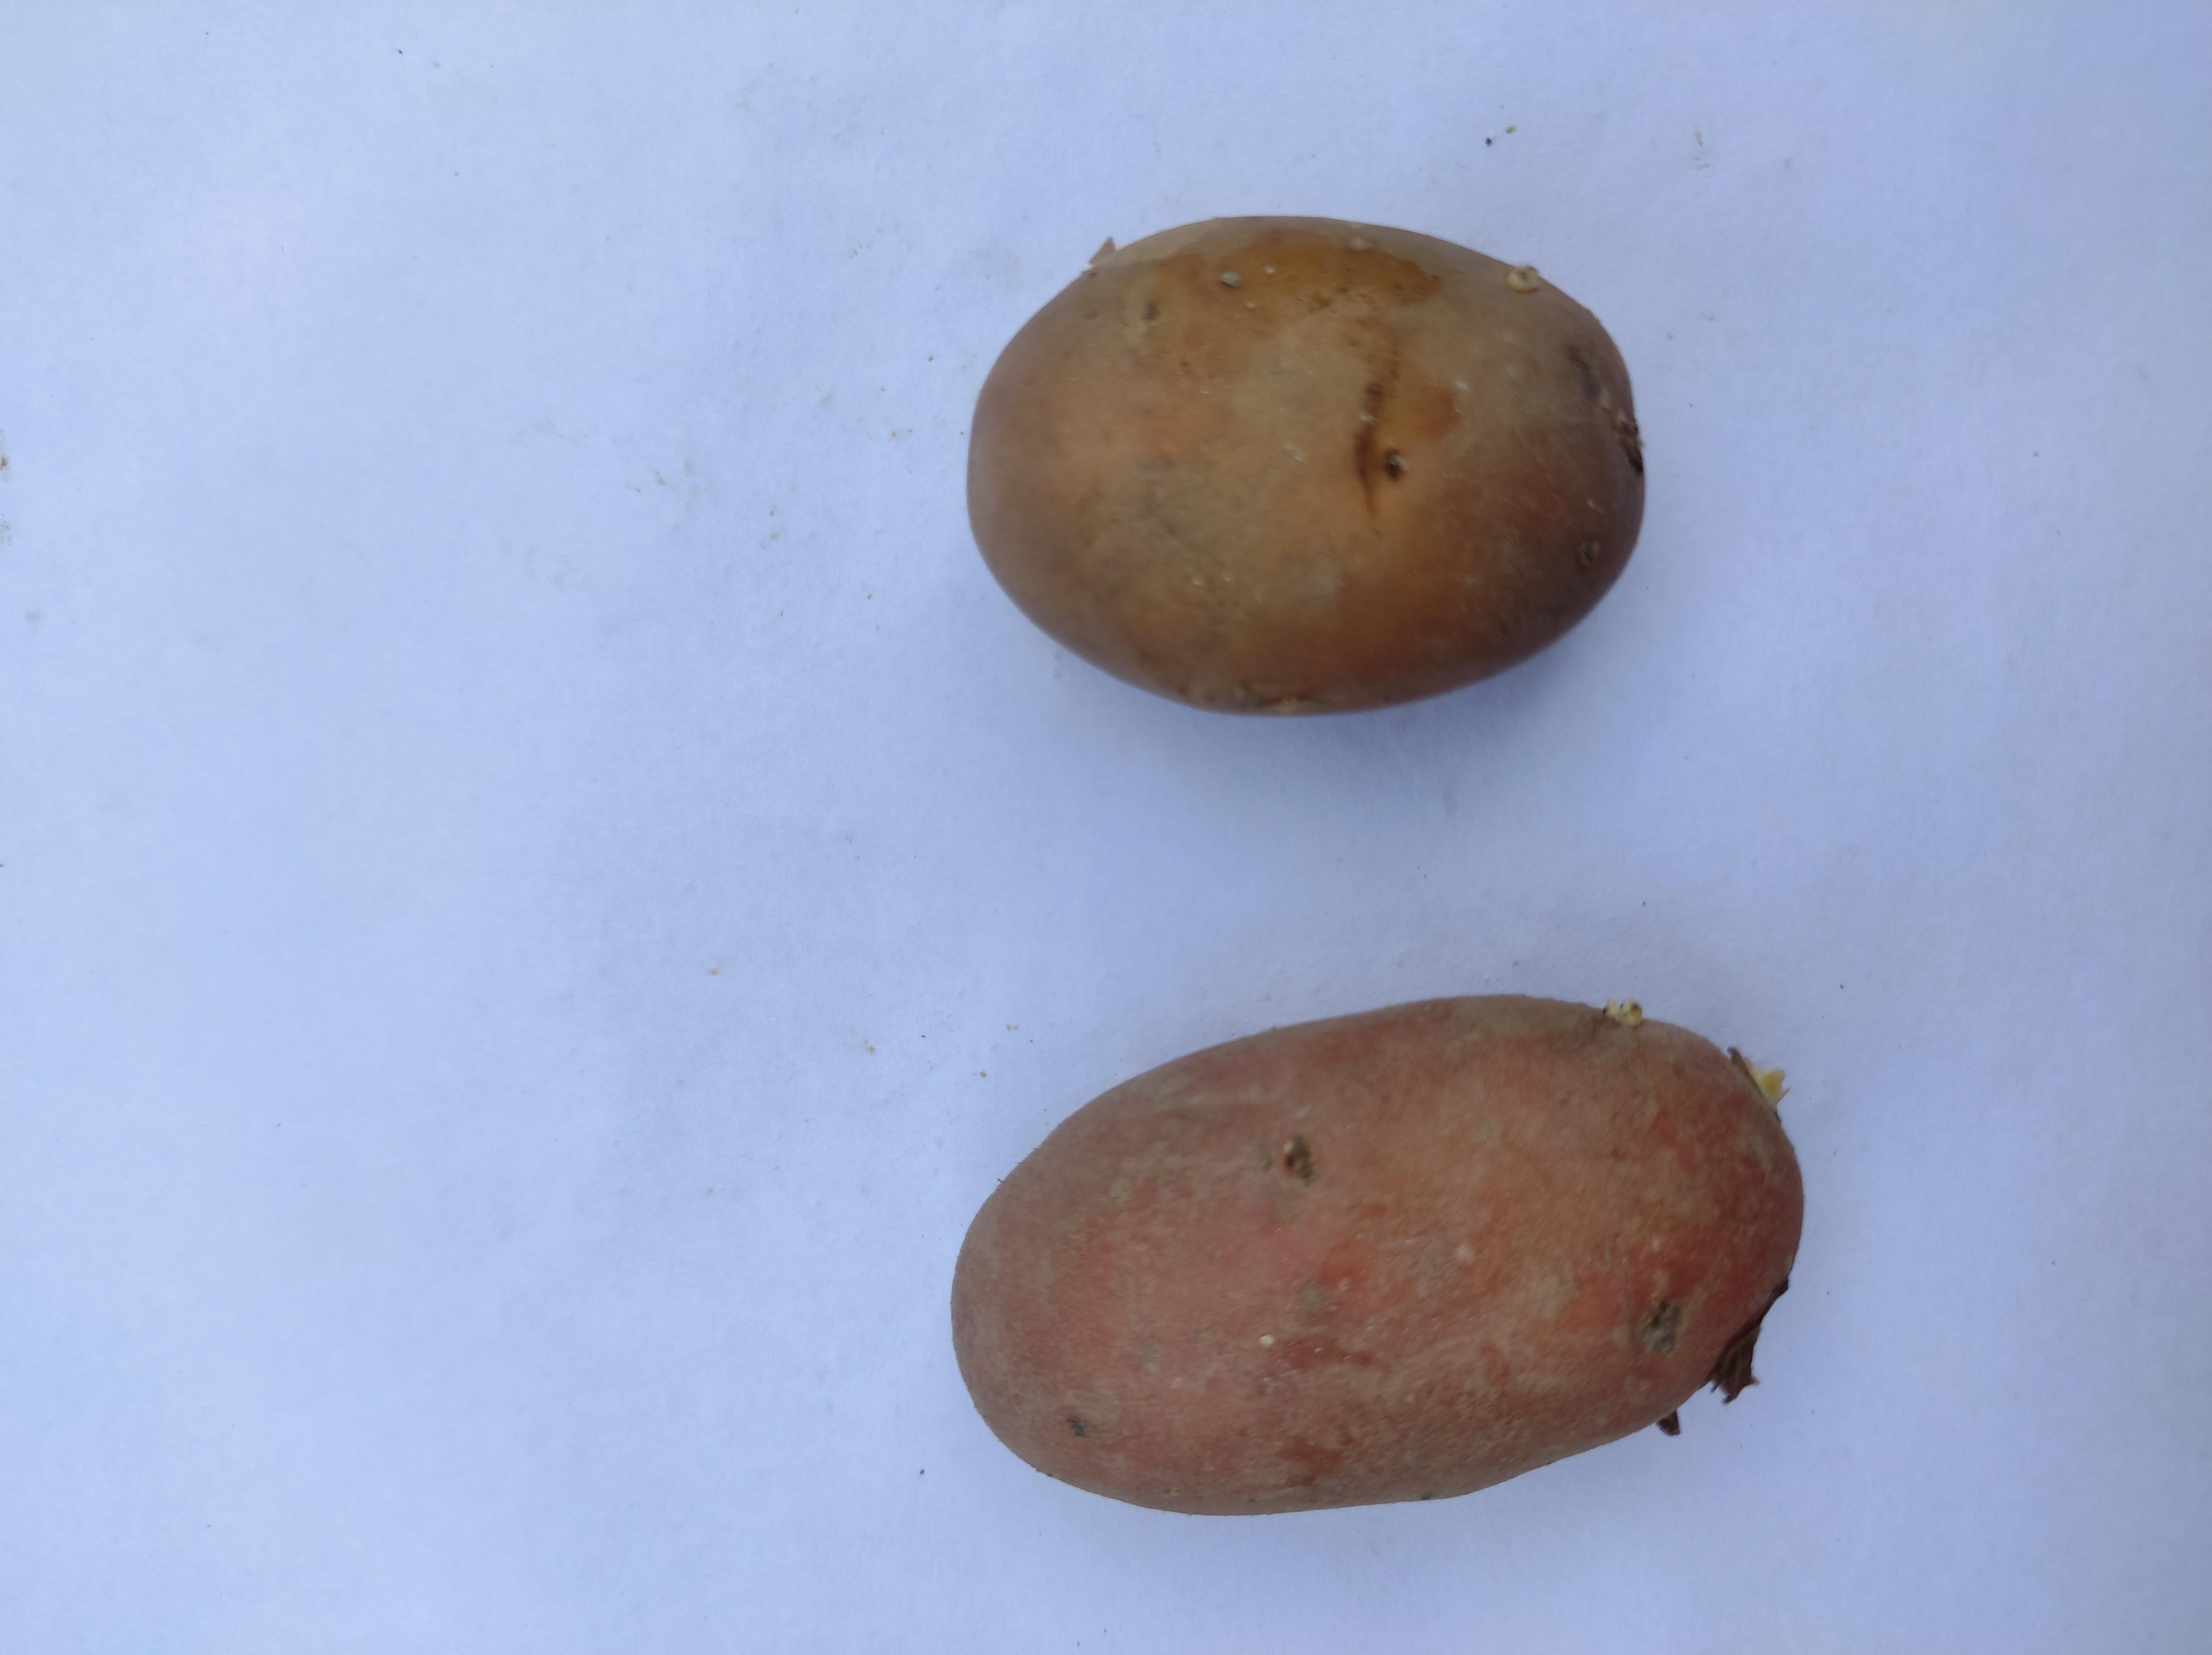
Label: Potato